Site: brandenburg
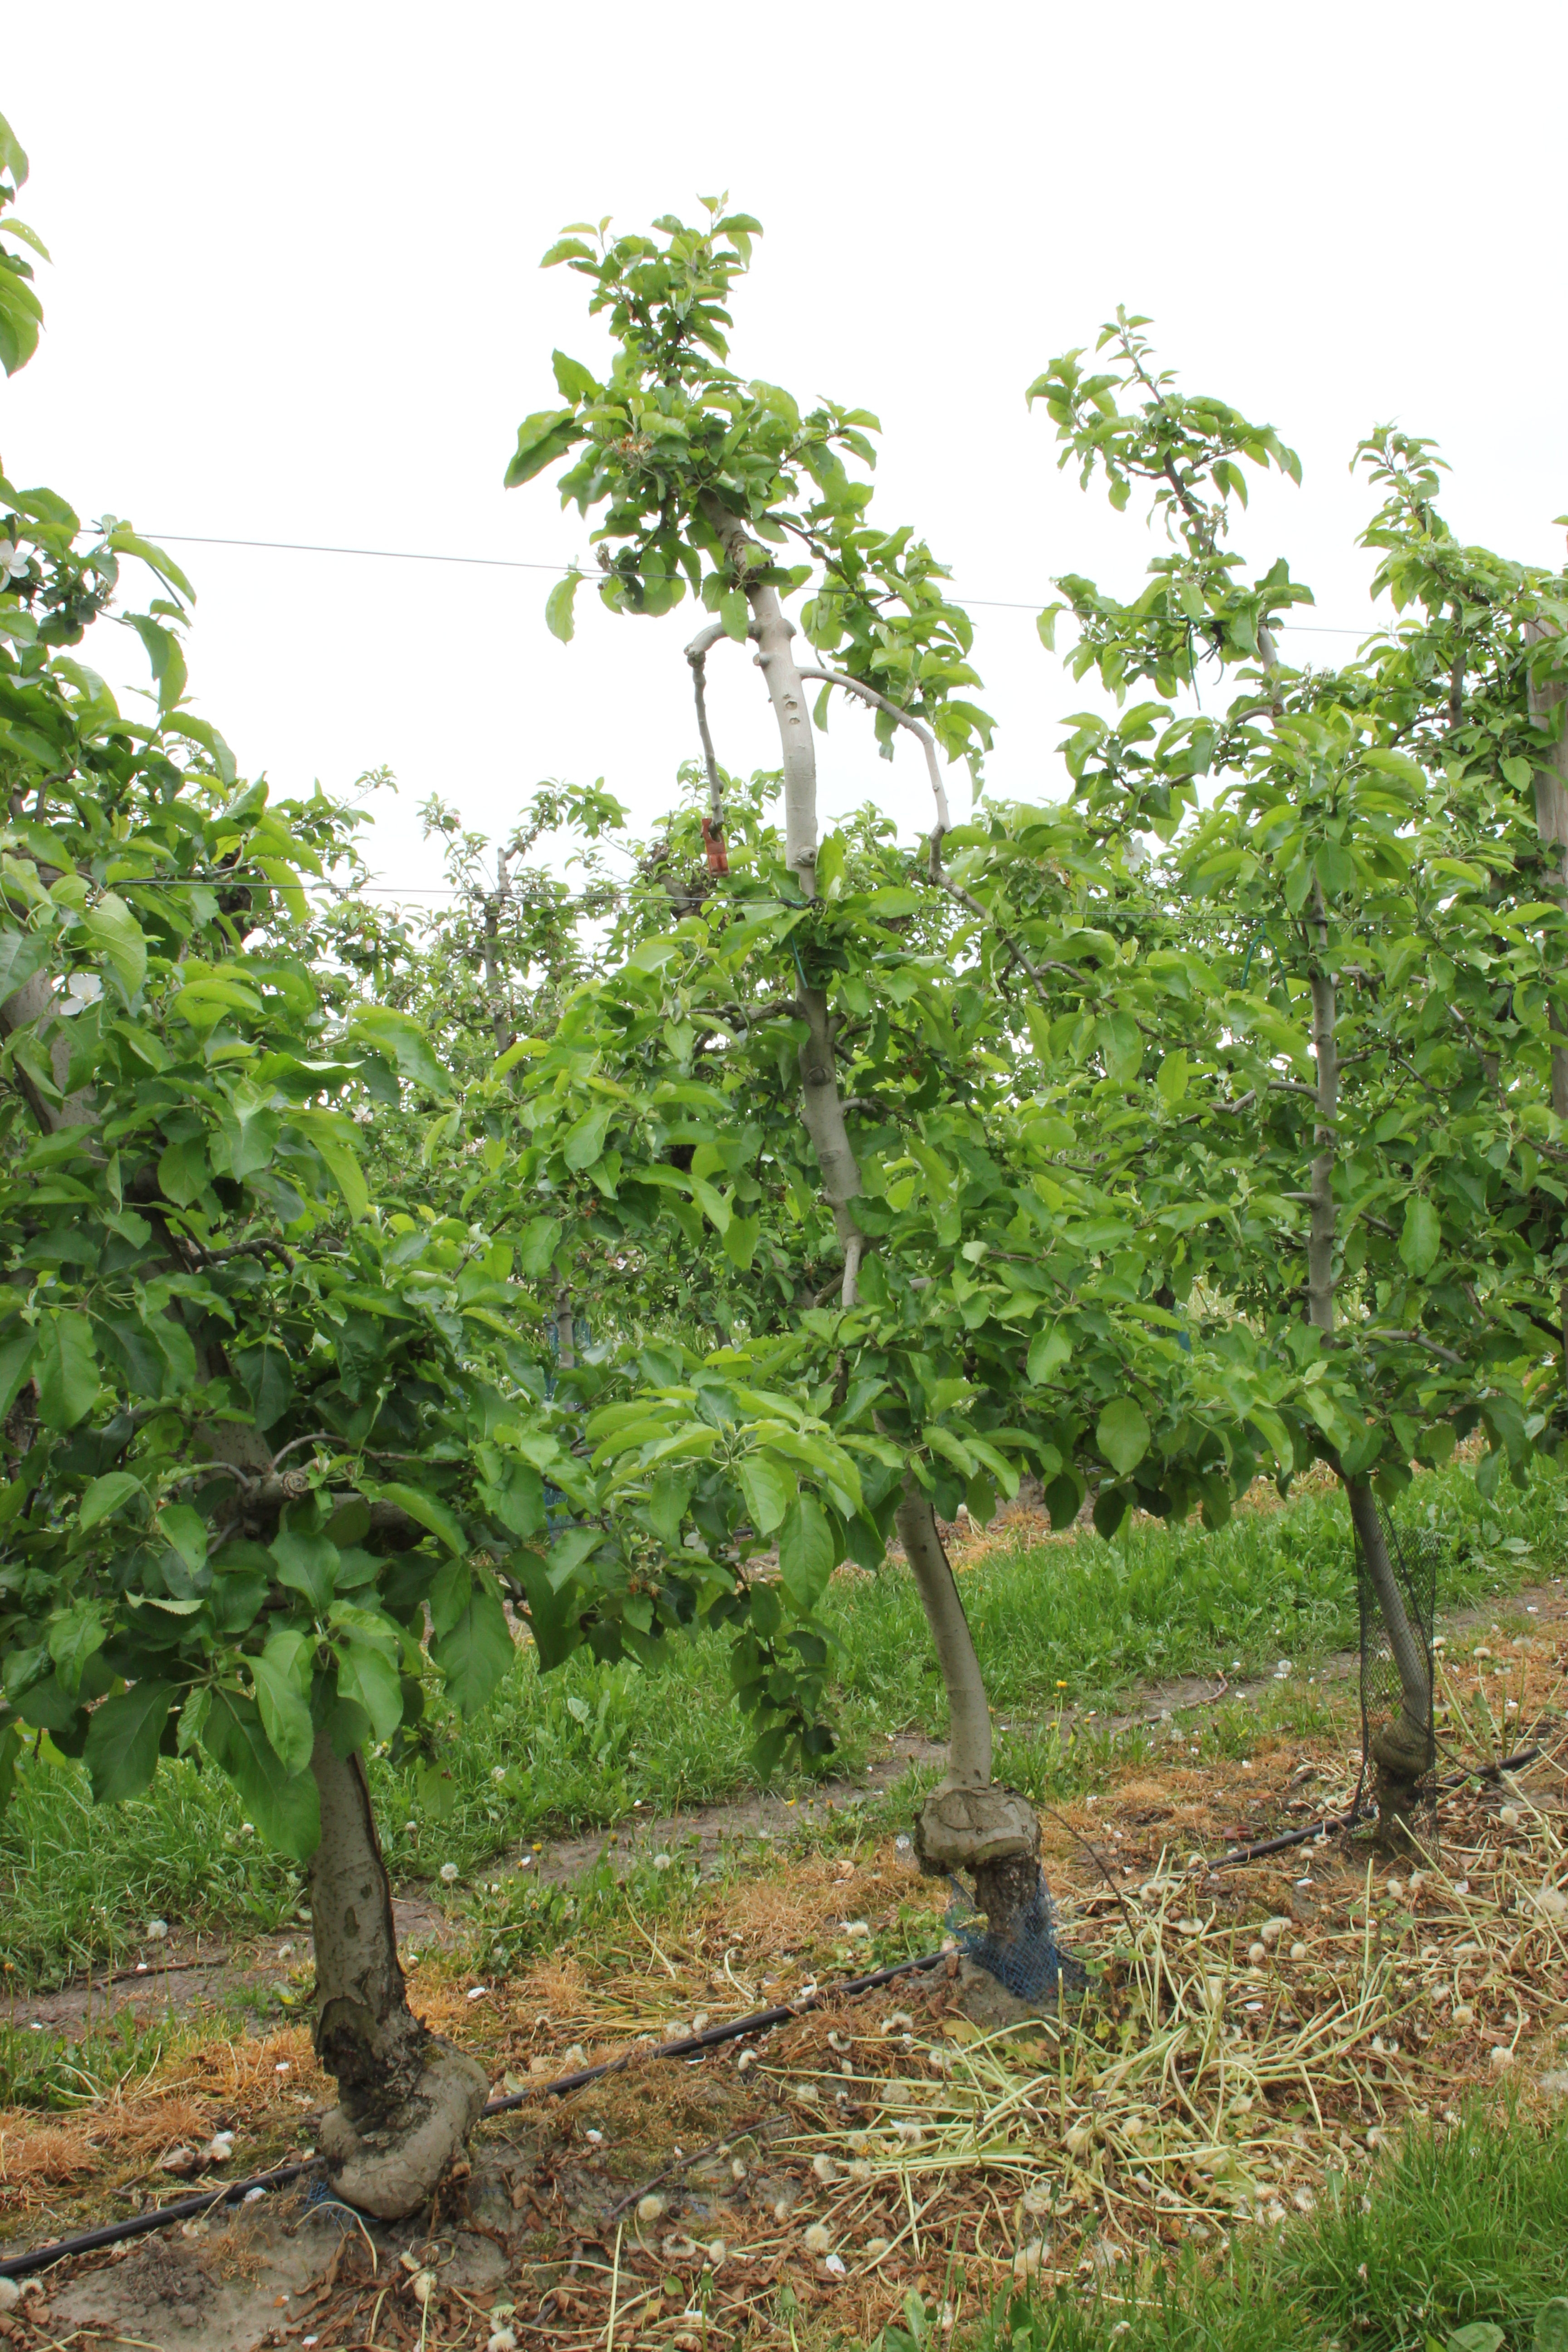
Growth stage (BBCH 67): Flowering